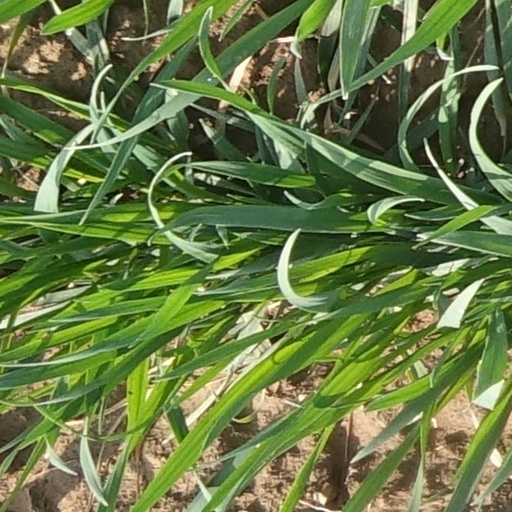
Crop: wheat